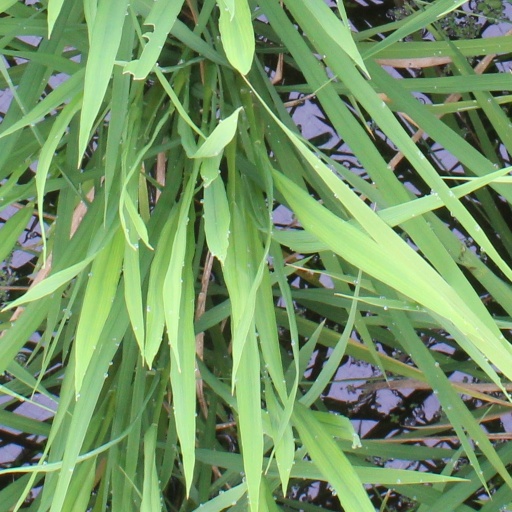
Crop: rice